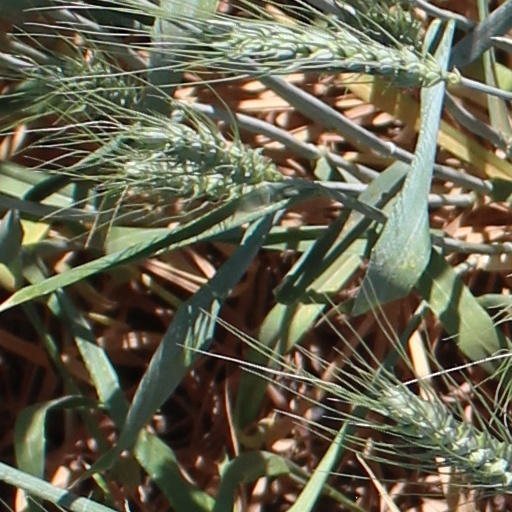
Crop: wheat